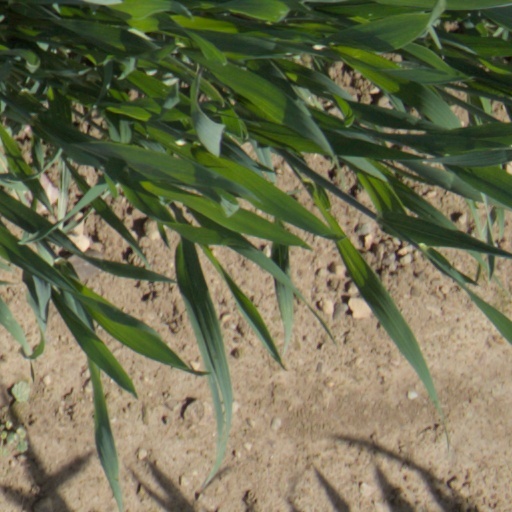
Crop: wheat